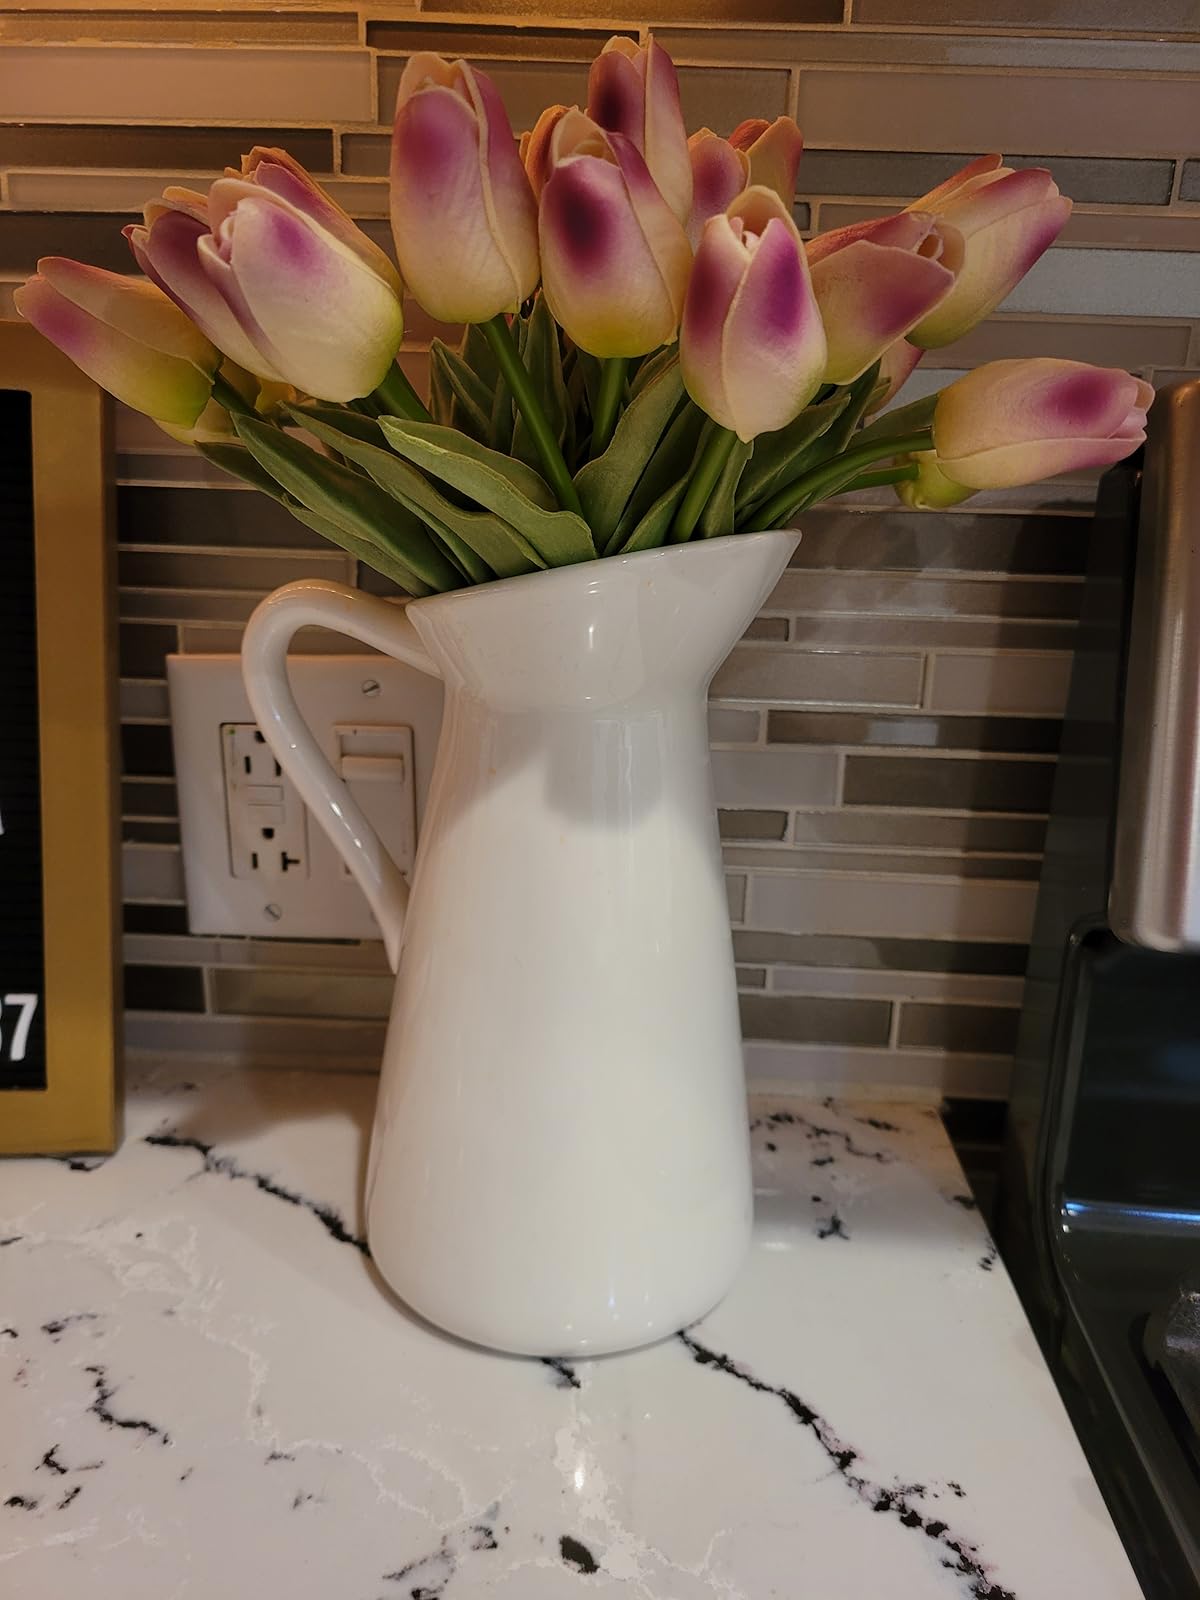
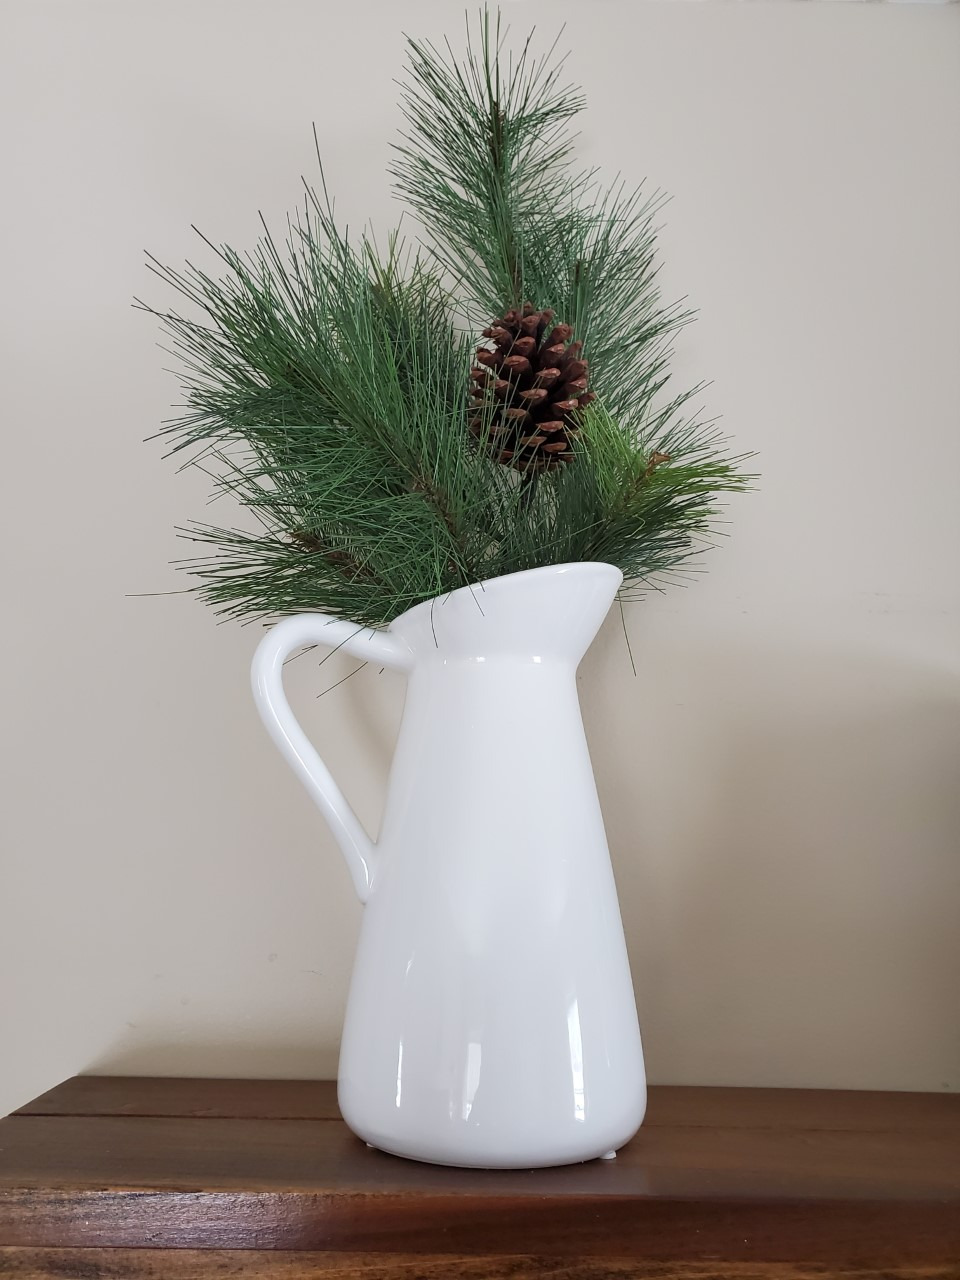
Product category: vase
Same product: yes